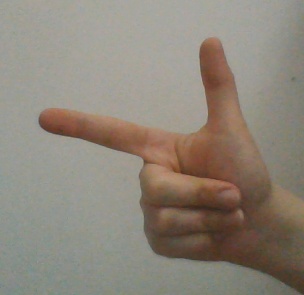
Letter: yaa